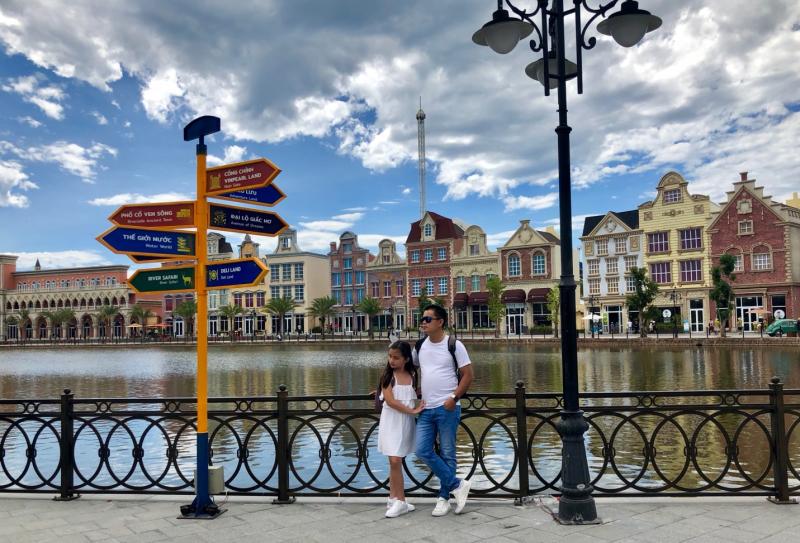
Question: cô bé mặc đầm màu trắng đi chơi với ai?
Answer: với một người đàn ông mặc áo thun trắng